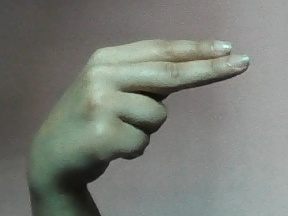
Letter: ain